Heritage Mall

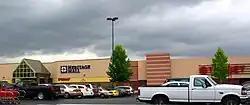
The center in 2009

Heritage Mall is a shopping center in Albany, Oregon, United States. Anchored by Hobby Lobby, Ross Dress For Less, and Target, the mall opened in 1988. Located near the junction of Interstate 5 and U.S. Route 20, the mall sits on and is the largest in the Albany-Corvallis-Lebanon metropolitan area.